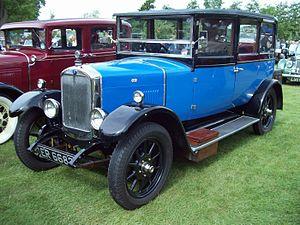
La Hillman Fourteen est une voiture quatre cylindres de taille moyenne annoncée par le directeur de Hillman, Spencer Wilks, beau-fils de William Hillman, à la fin de septembre 1925. Cette nouvelle Quatorze a considérablement augmenté la part de marché de Hillman et est restée en vente jusqu'en 1931. Pendant cette période, elle fut le principal produit de la société anglaise.